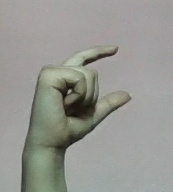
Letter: dal